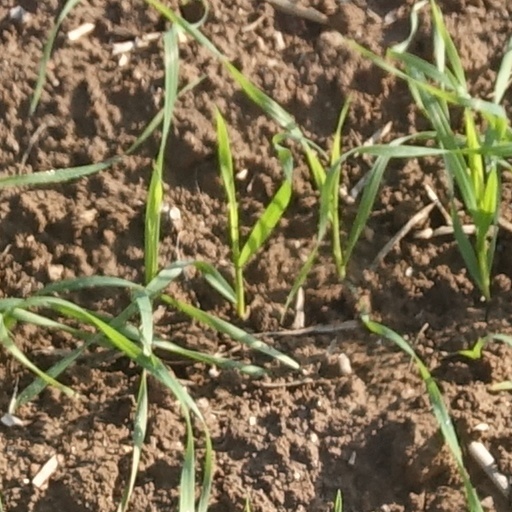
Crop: wheat